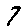
Label: 7